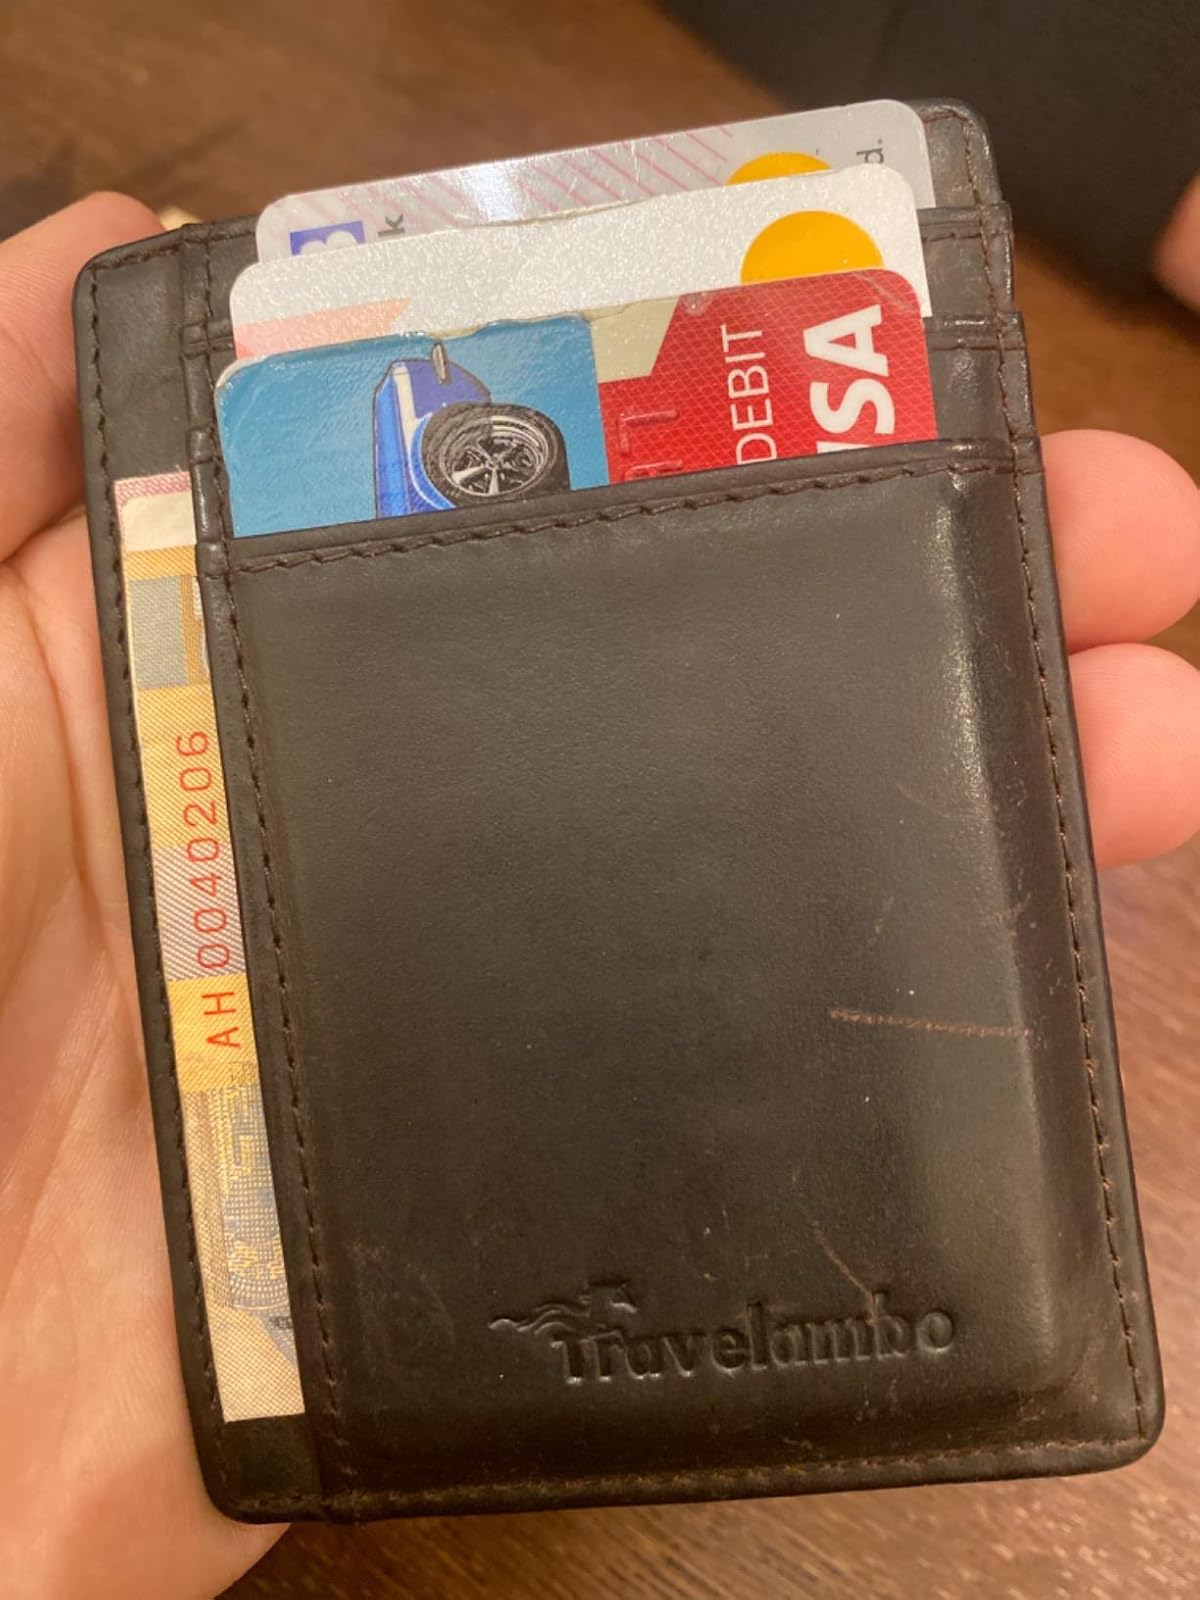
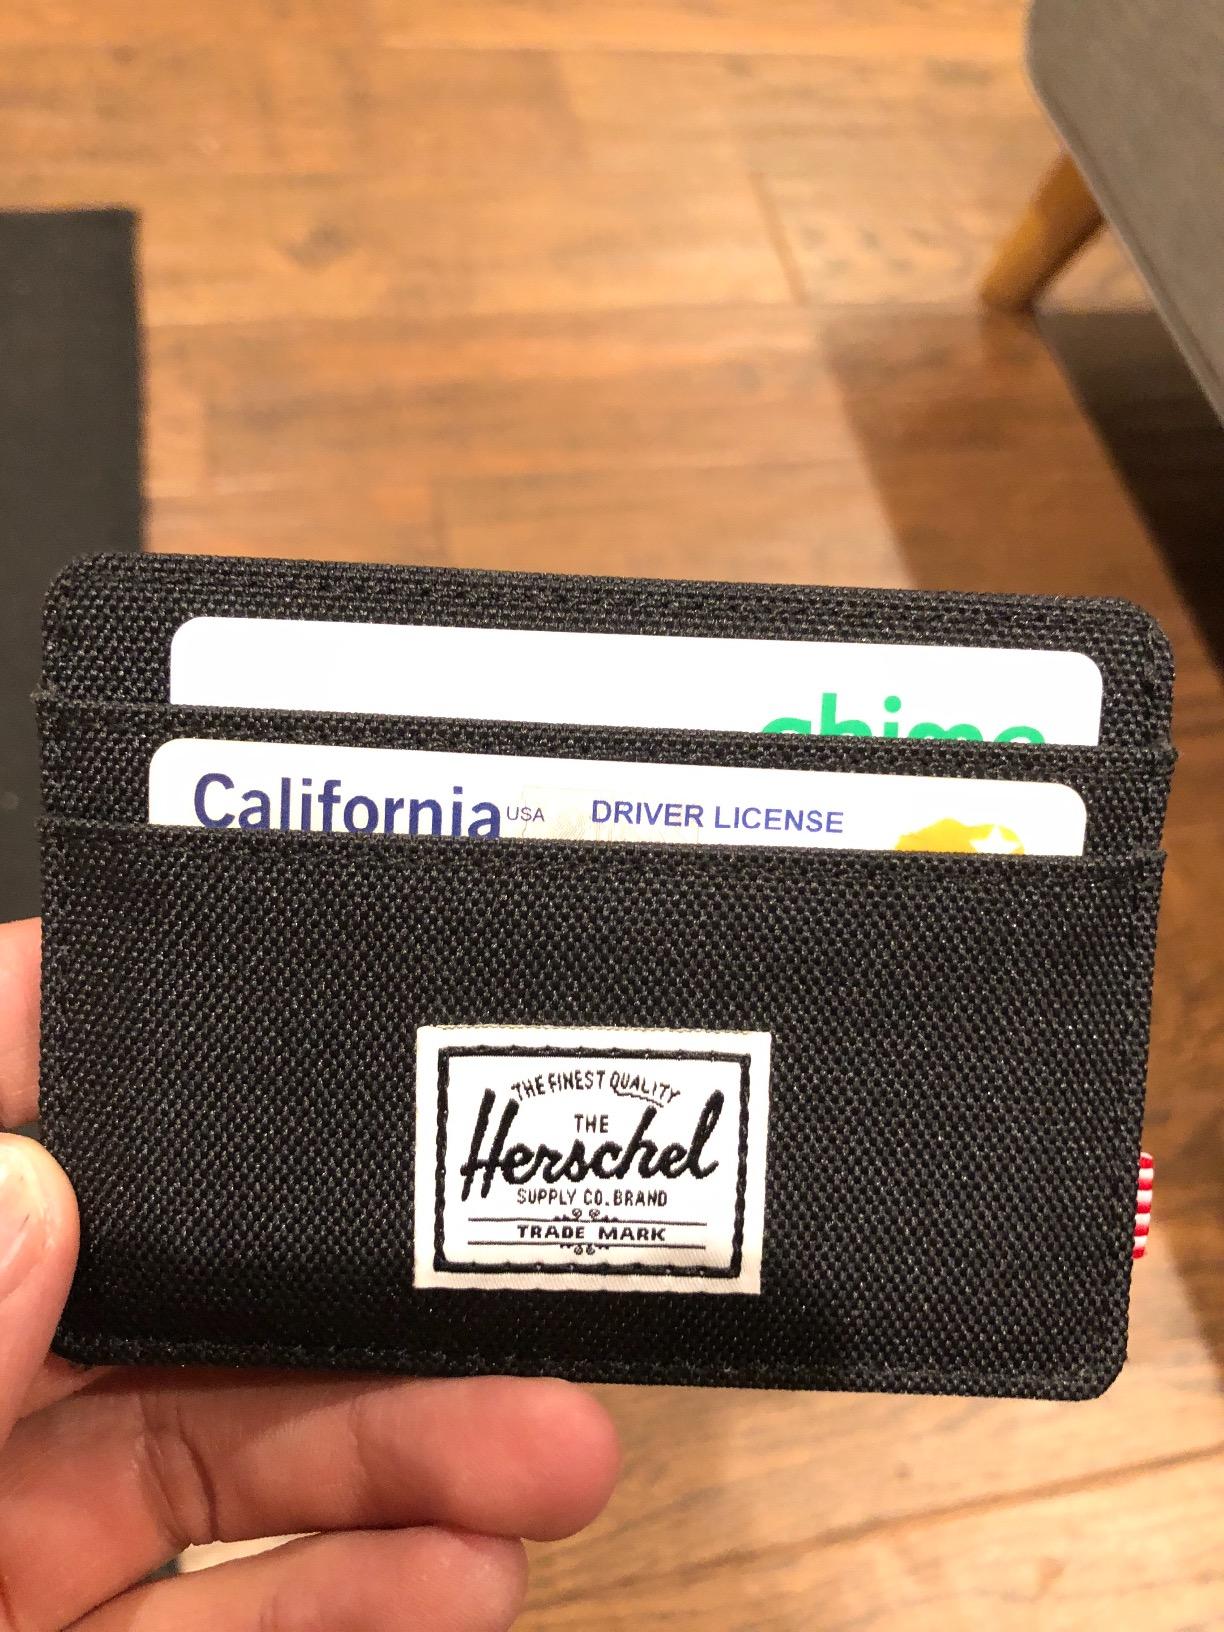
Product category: accessories_wallet
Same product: no